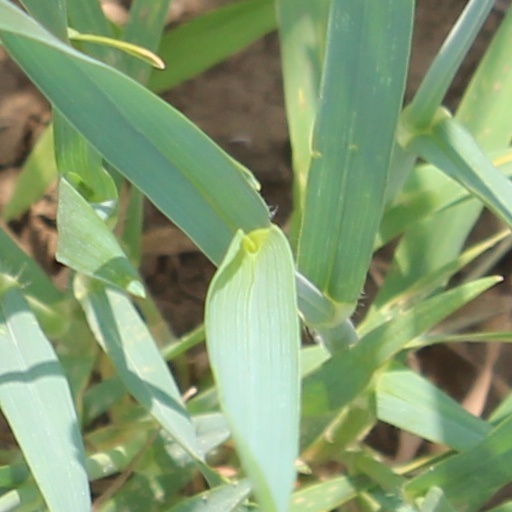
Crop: wheat